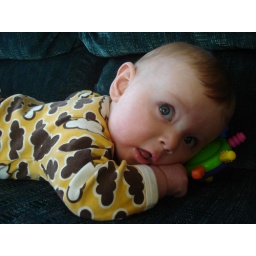
Looking cute in his Swedish shirt